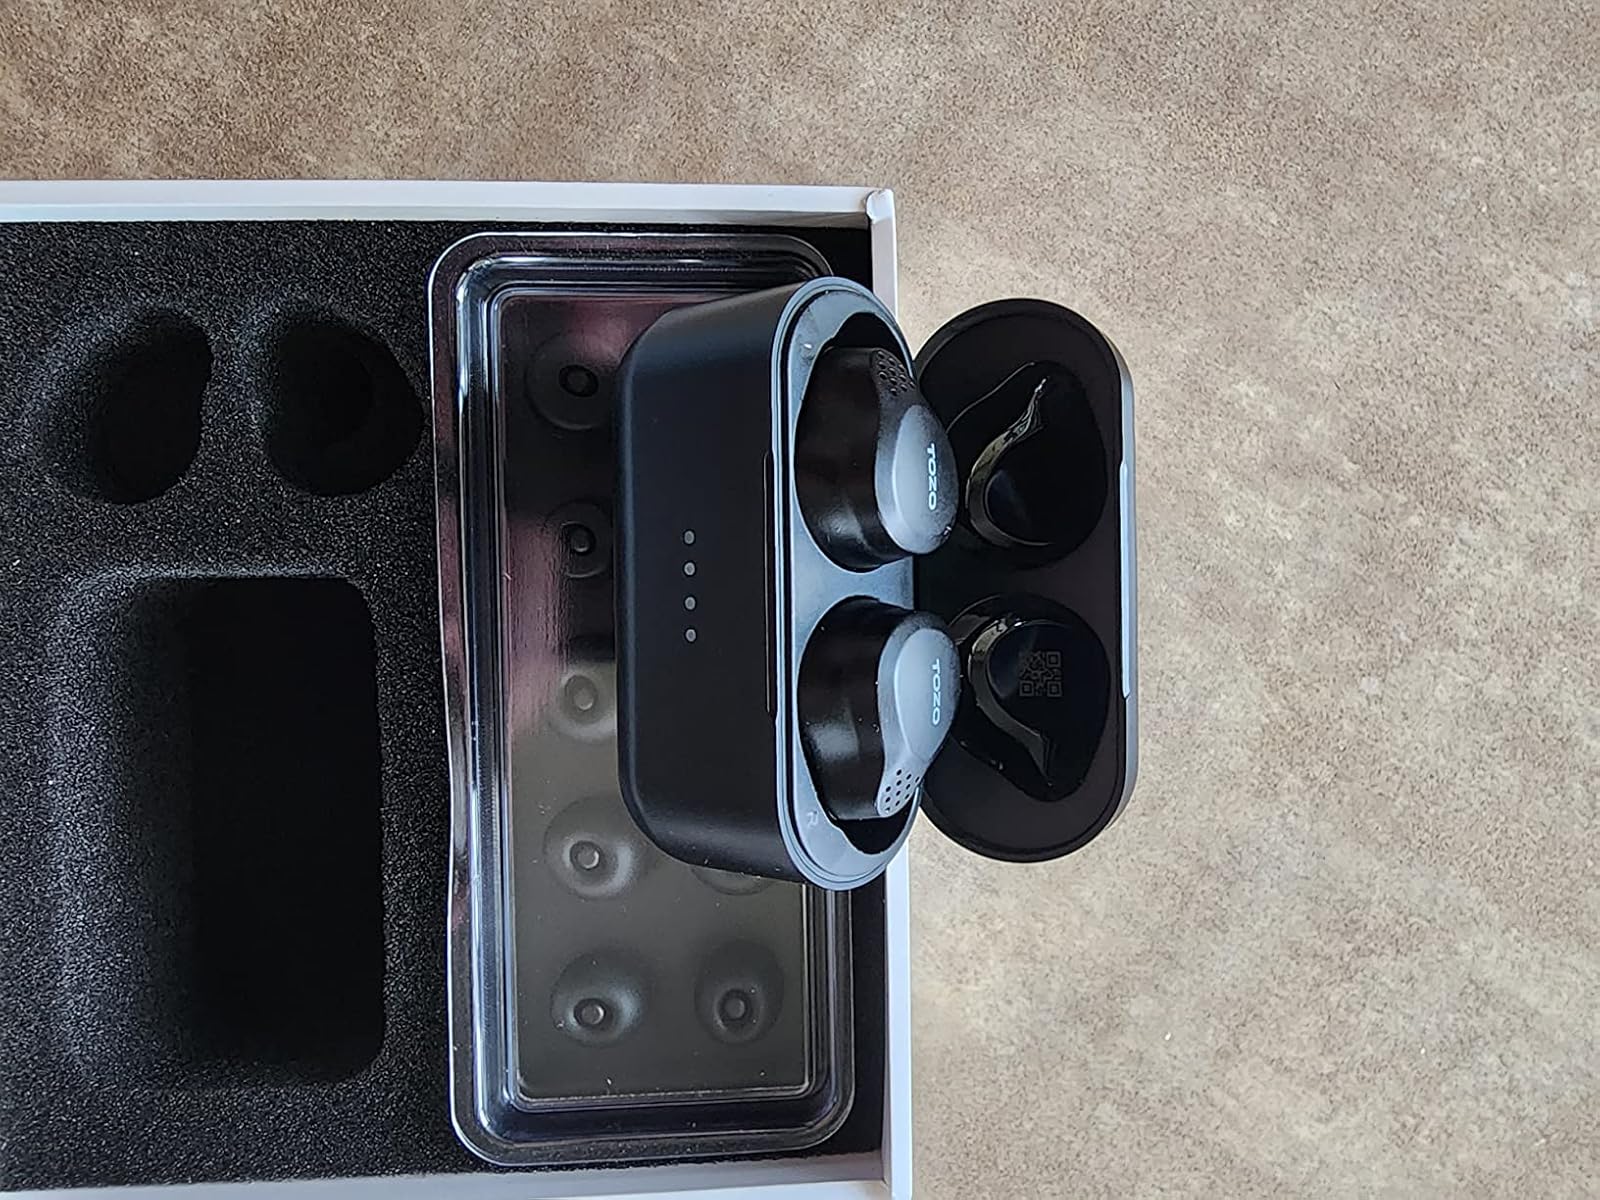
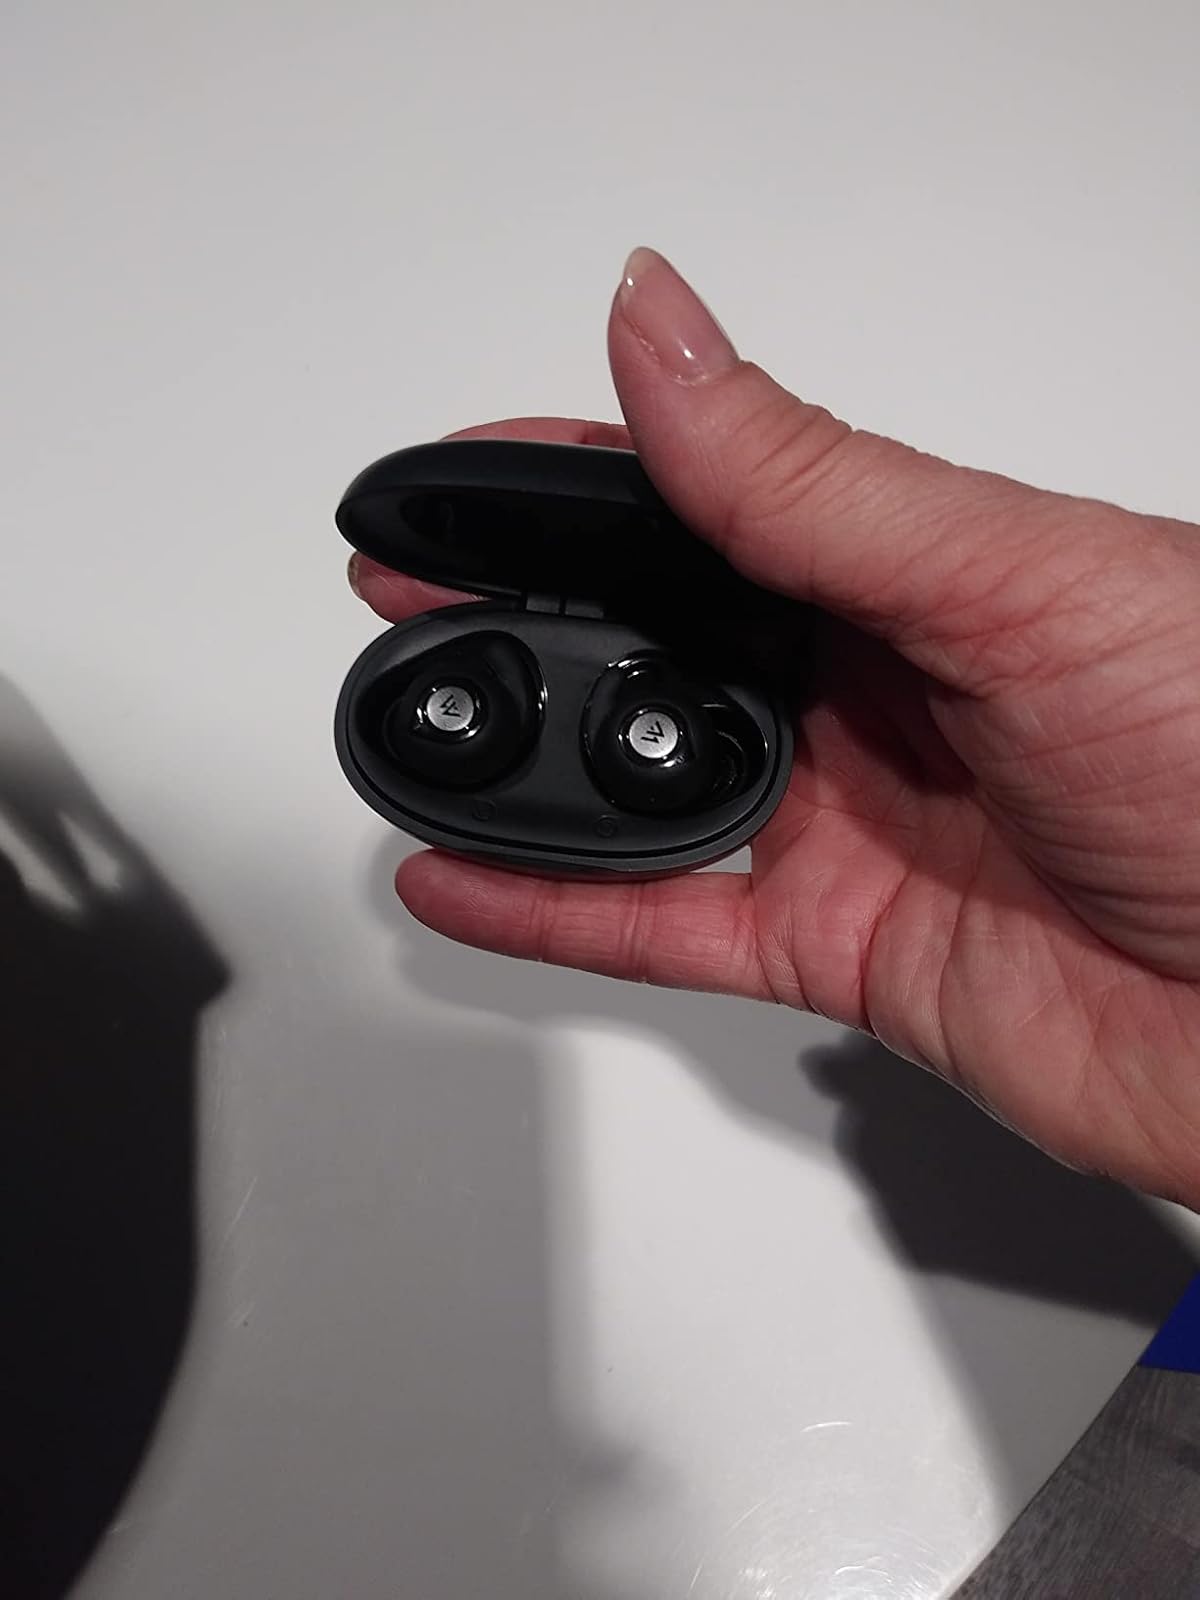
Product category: earbuds
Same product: no